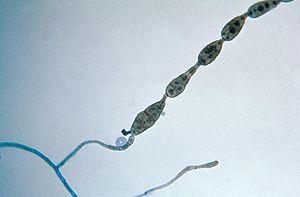
Alternaria est un genre de champignons deutéromycètes de la famille des Pleosporaceae. Ce genre renferme un grand nombre d'espèces parasites ou saprophytes.
Les Pezizomycotina sont une sous-division de champignons ascomycètes. Ce groupe comporte environ 90 % des ascomycètes connus, avec plusieurs dizaines de milliers d'espèces décrites ; tous sont filamenteux.